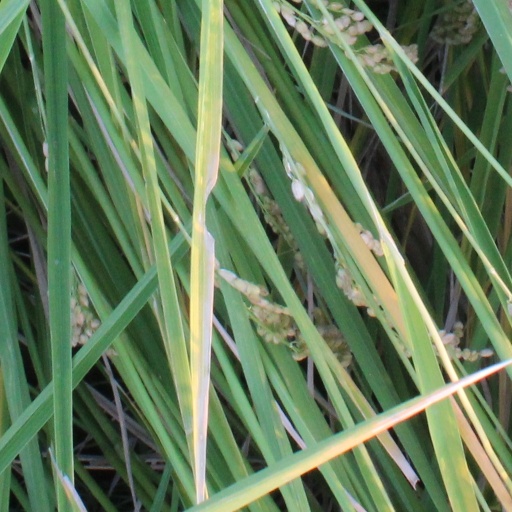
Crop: rice